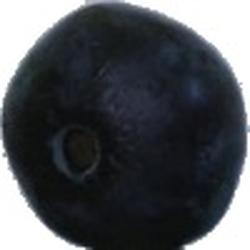
Label: Blueberry